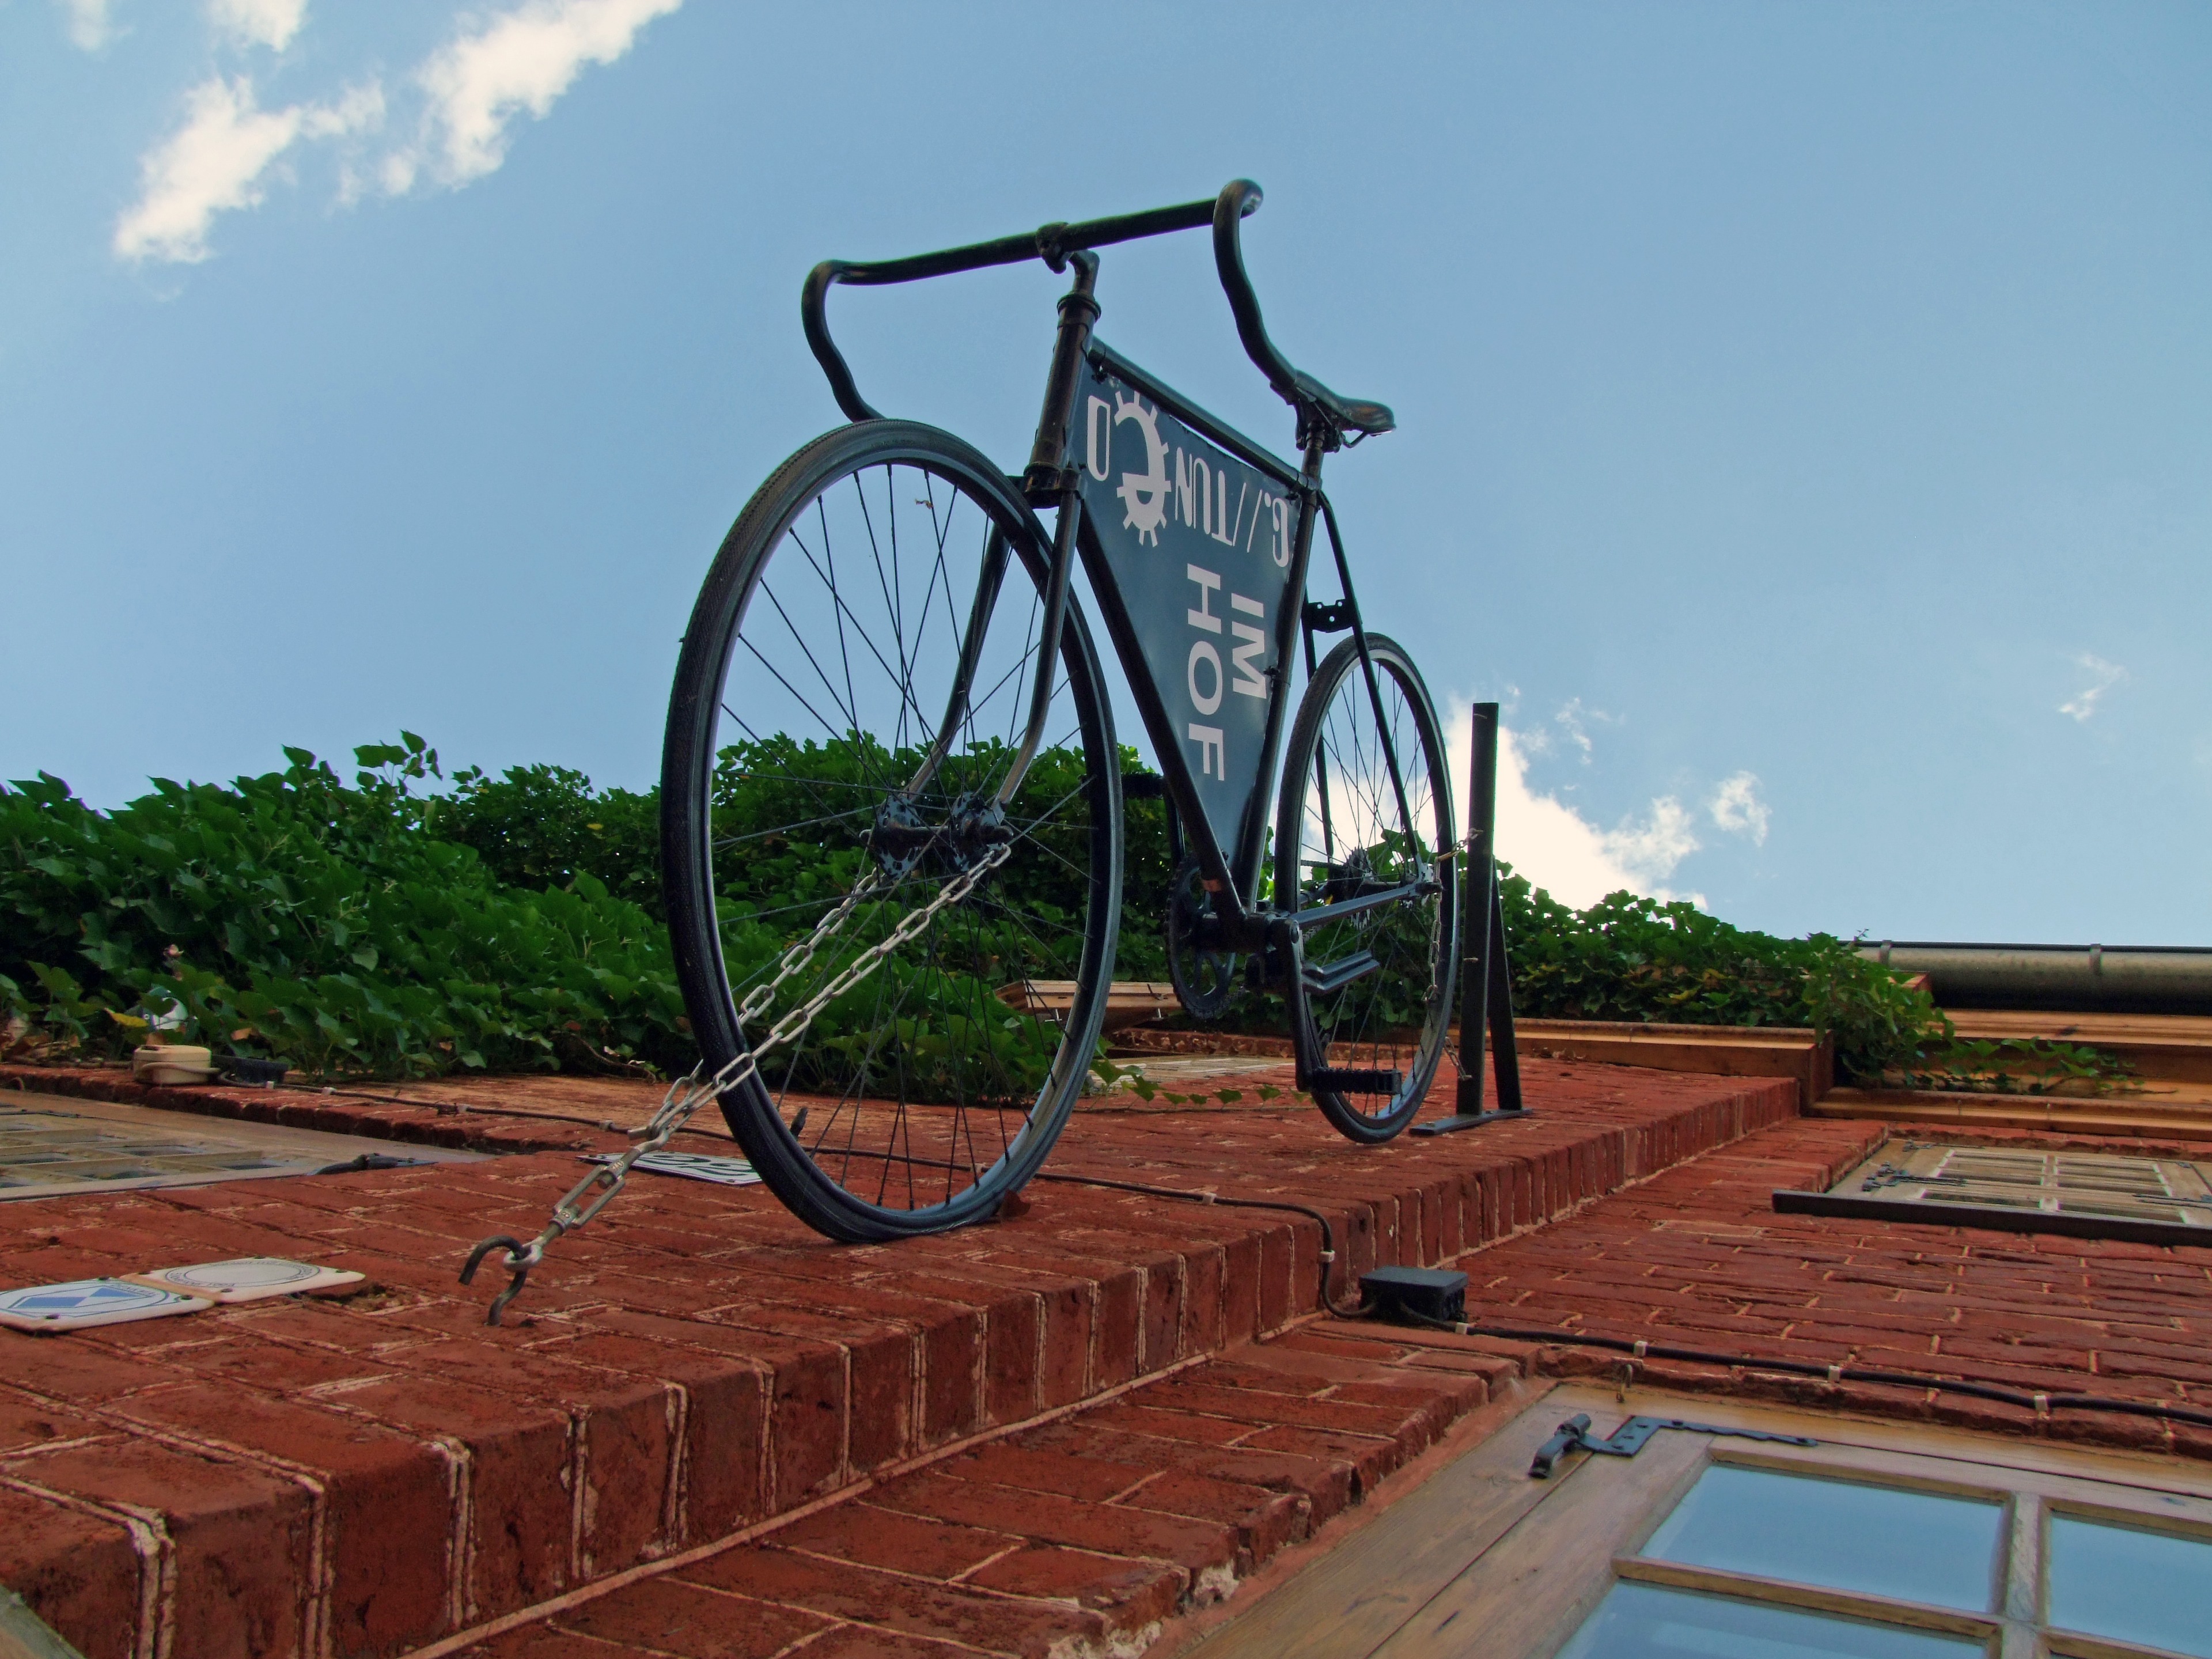
bicycle, bike, vehicle, masonry, hauswand, housewife, outdoor structure